Celebrant (Australia)

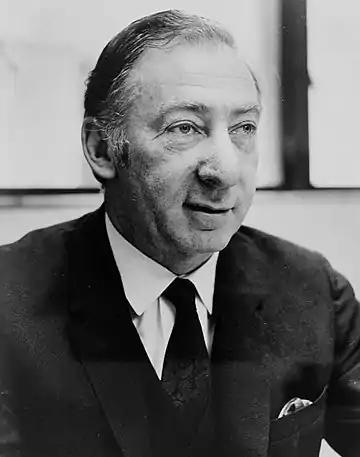
Senator, Attorney-General and High Court Justice Lionel Murphy, founder of the civil celebrant movement in Australia, which has now spread to the rest of the Western World.

Many Western nations permit civil celebrants to perform basic, legal, marriage ceremonies. However Australia was the first nation whose government appointed non-clergy celebrants with the intention of creating ceremonies which aspire to be as culturally enriching and, if required, as formal, as church weddings. That is, civil and religious wedding ceremonies would be of equal cultural status.